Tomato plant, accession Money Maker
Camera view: vertical (180 deg); turntable rotation: 300 degrees
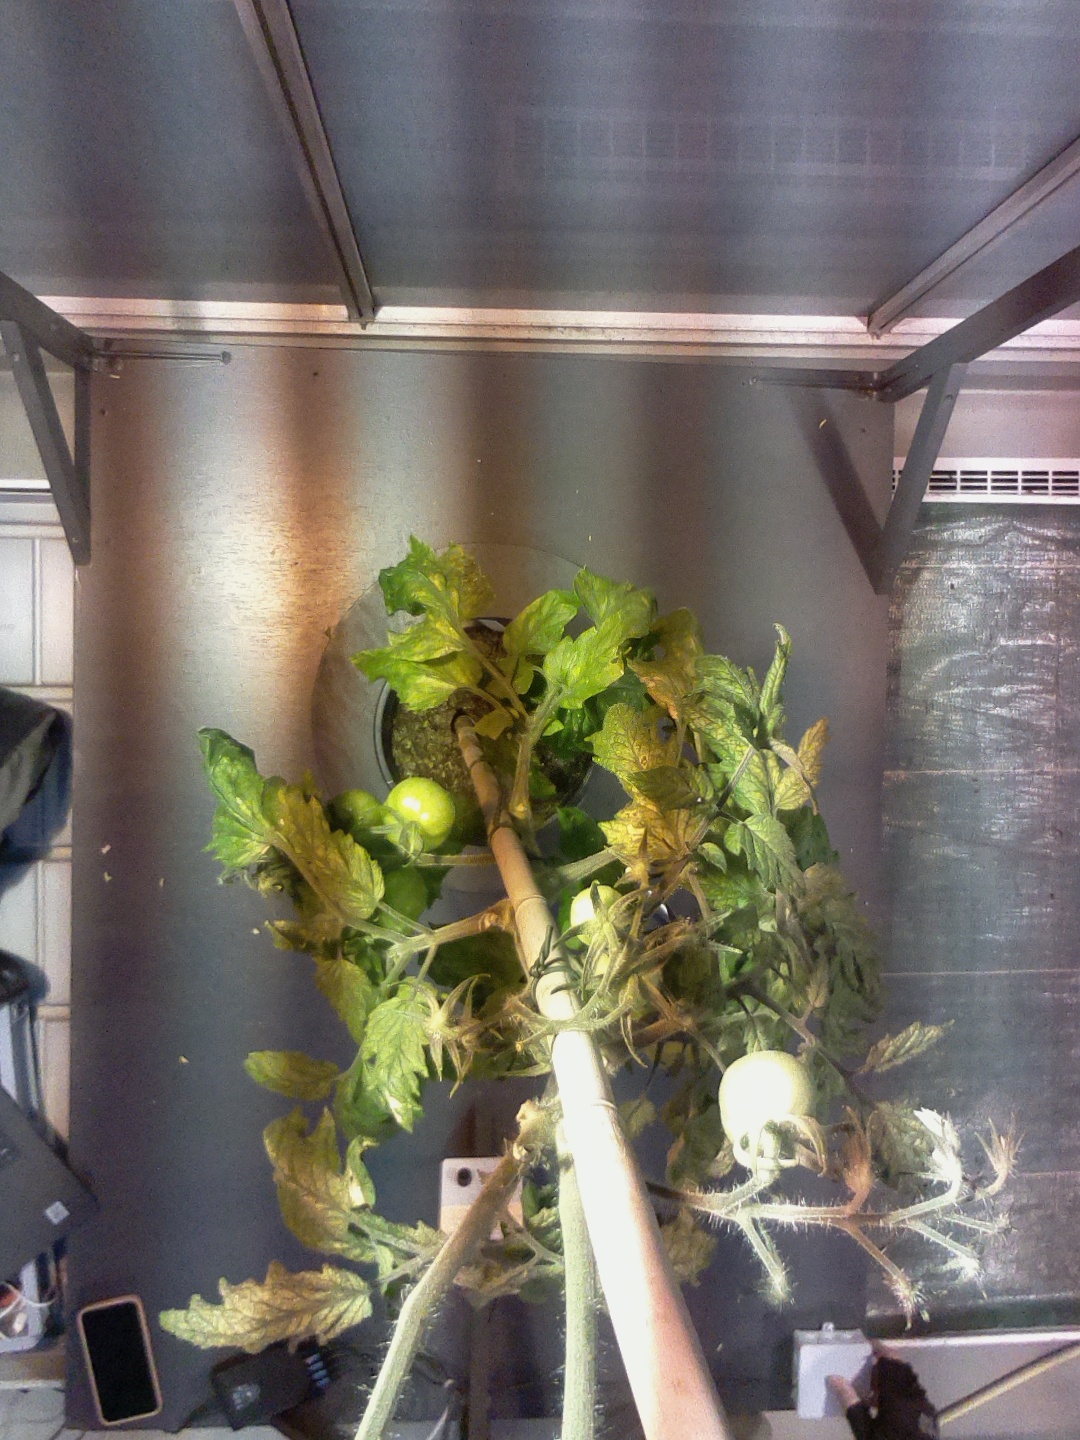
BBCH growth stage 77: 70%-80% of final fruit size